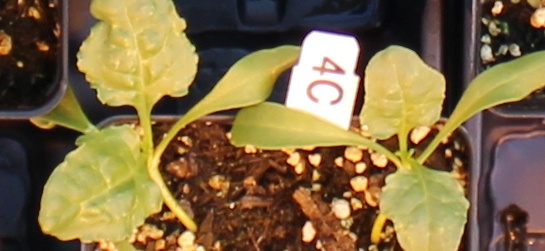
Label: Sugar beet